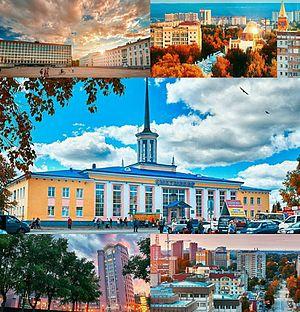
Syktyvkar est une ville de Russie et la capitale de la république des Komis. Sa population s'élevait à 241 982 habitants en 2014.